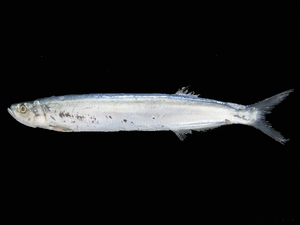
Les Clupéiformes sont un ordre de poissons à nageoires rayonnées, caractérisés par une vessie natatoire reliée à leur appareil digestif. Presque tous sont des planctonivores vivant en bancs.